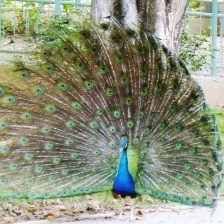
Species: PEACOCK
Scientific name: PAVO CRISTATUS